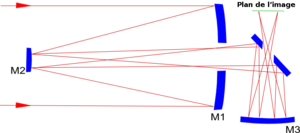
Schéma d'un télescope Korsch (version française)
Un télescope Korsch est un télescope de type Cassegrain comportant trois miroirs qui présente l'avantage de limiter la quantité de lumière parasite et de former une image plate sur le détecteur. Ce type de montage optique est utilisé par les télescopes spatiaux James Webb et Euclid ainsi que par certains satellites d'observation de la Terre.